John Mason Loomis

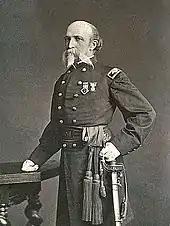

When he was 18, Loomis became a captain in the Connecticut state militia. He was then appointed as a midshipman in the United States Navy, but opportunities for active service and travel were rare so he resigned. He then joined the United States Merchant Marine, traveling to China and other Asian countries, returning to Chicago in 1845. He then moved to Milwaukee.